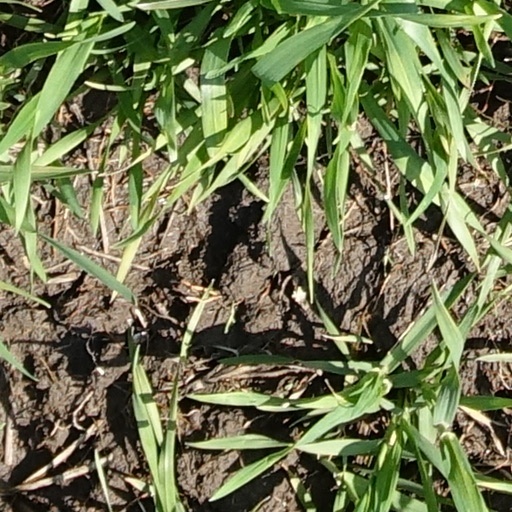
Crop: wheat